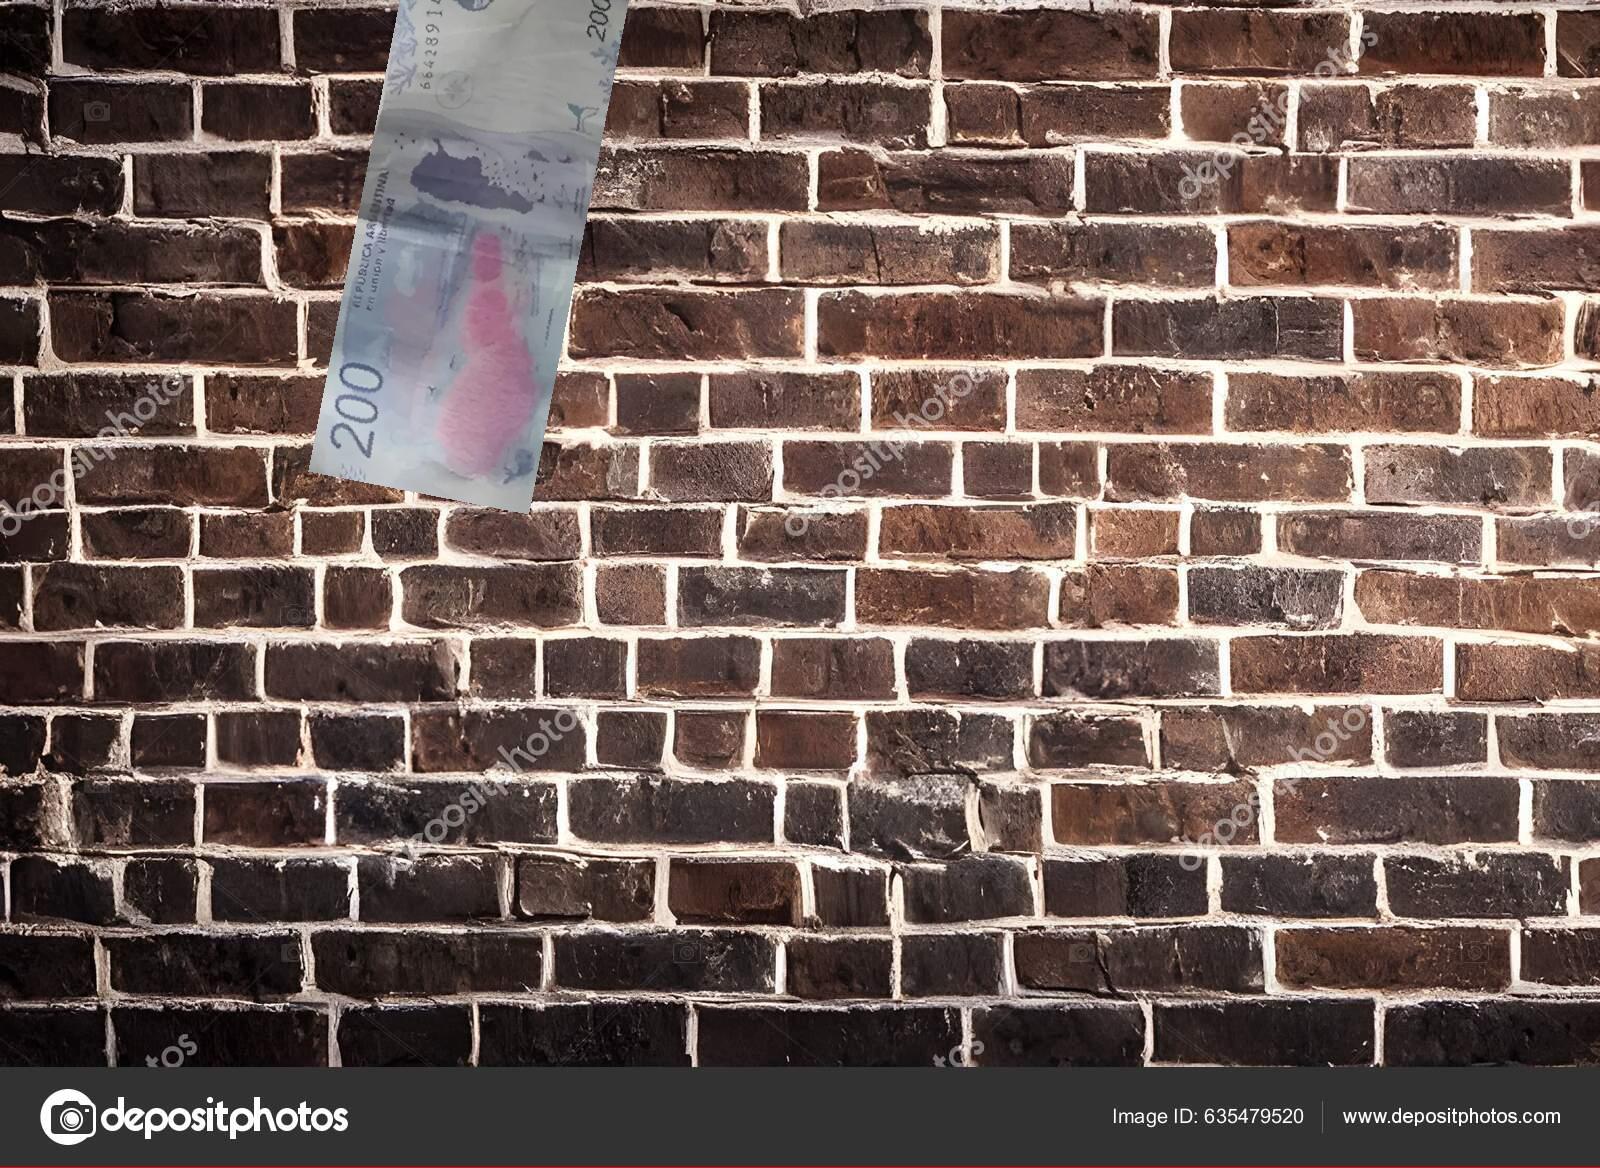
Denominación: 200